Question: What is in the air?
Tambaya: Menene a  cikin iska?
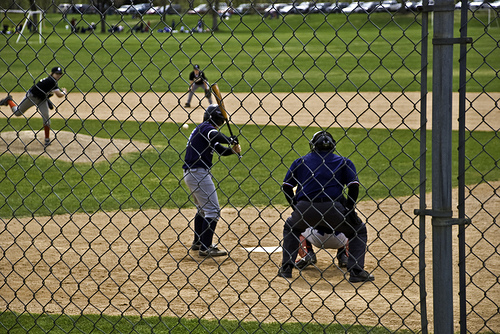
Answer: A ball.
Amsa: Kwallo.